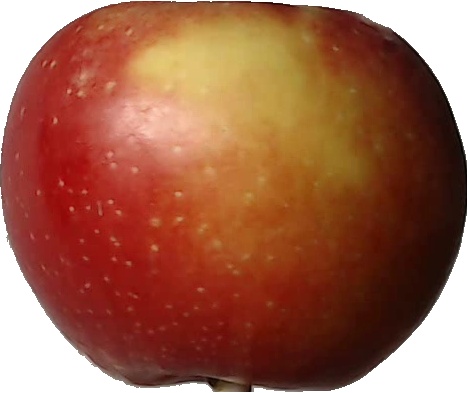
Label: apple_braeburn_1